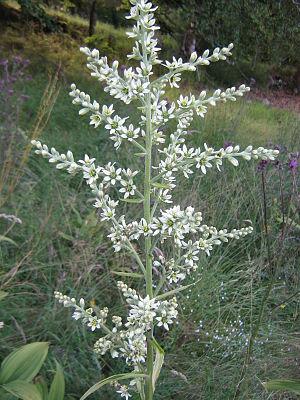
Exemple de vératre blanc sur les monts d'Aubrac
Le Vératre blanc, appelé aussi Hellébore blanc ou Faux hellébore, par opposition à l'Hellébore noir, est une plante de la famille des Melanthiaceae. Autres noms vernaculaires : Varaire, Véraire ou Vérine. Dans le Massif central, on emploie souvent pour le désigner le mot occitan "baraïre".